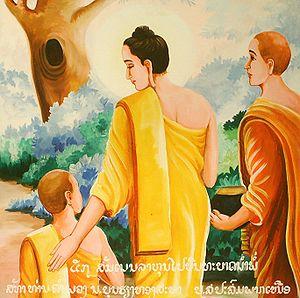
Rahula est le fils unique de Gautama Bouddha et de Yashodhara, et serait devenu disciple de son père. Il est aussi appelé Rahula Thera. Son nom, identique en pâli et en sanscrit, peut recevoir deux interprétations. Selon certains il évoque Rahu, divinité responsable des éclipses lunaires. Une légende des Jātakas relate qu’un devin prédit à Yashodhara que son fils naîtrait avec l’image d’un croissant de lune sur la main. Une autre interprétation y voit le sens d’« entrave », Siddharta Gautama ayant déclaré en apprenant la naissance de son fils qu’il était pour lui une attache à briser. Les deux hypothèses se rejoignent peut-être, l’éclipse pouvant être considérée comme un obstacle à la lumière. Les informations concernant Rahula sont parfois contradictoires et sujettes à caution, particulièrement celles tirées des Jātakas, clairement légendaires.